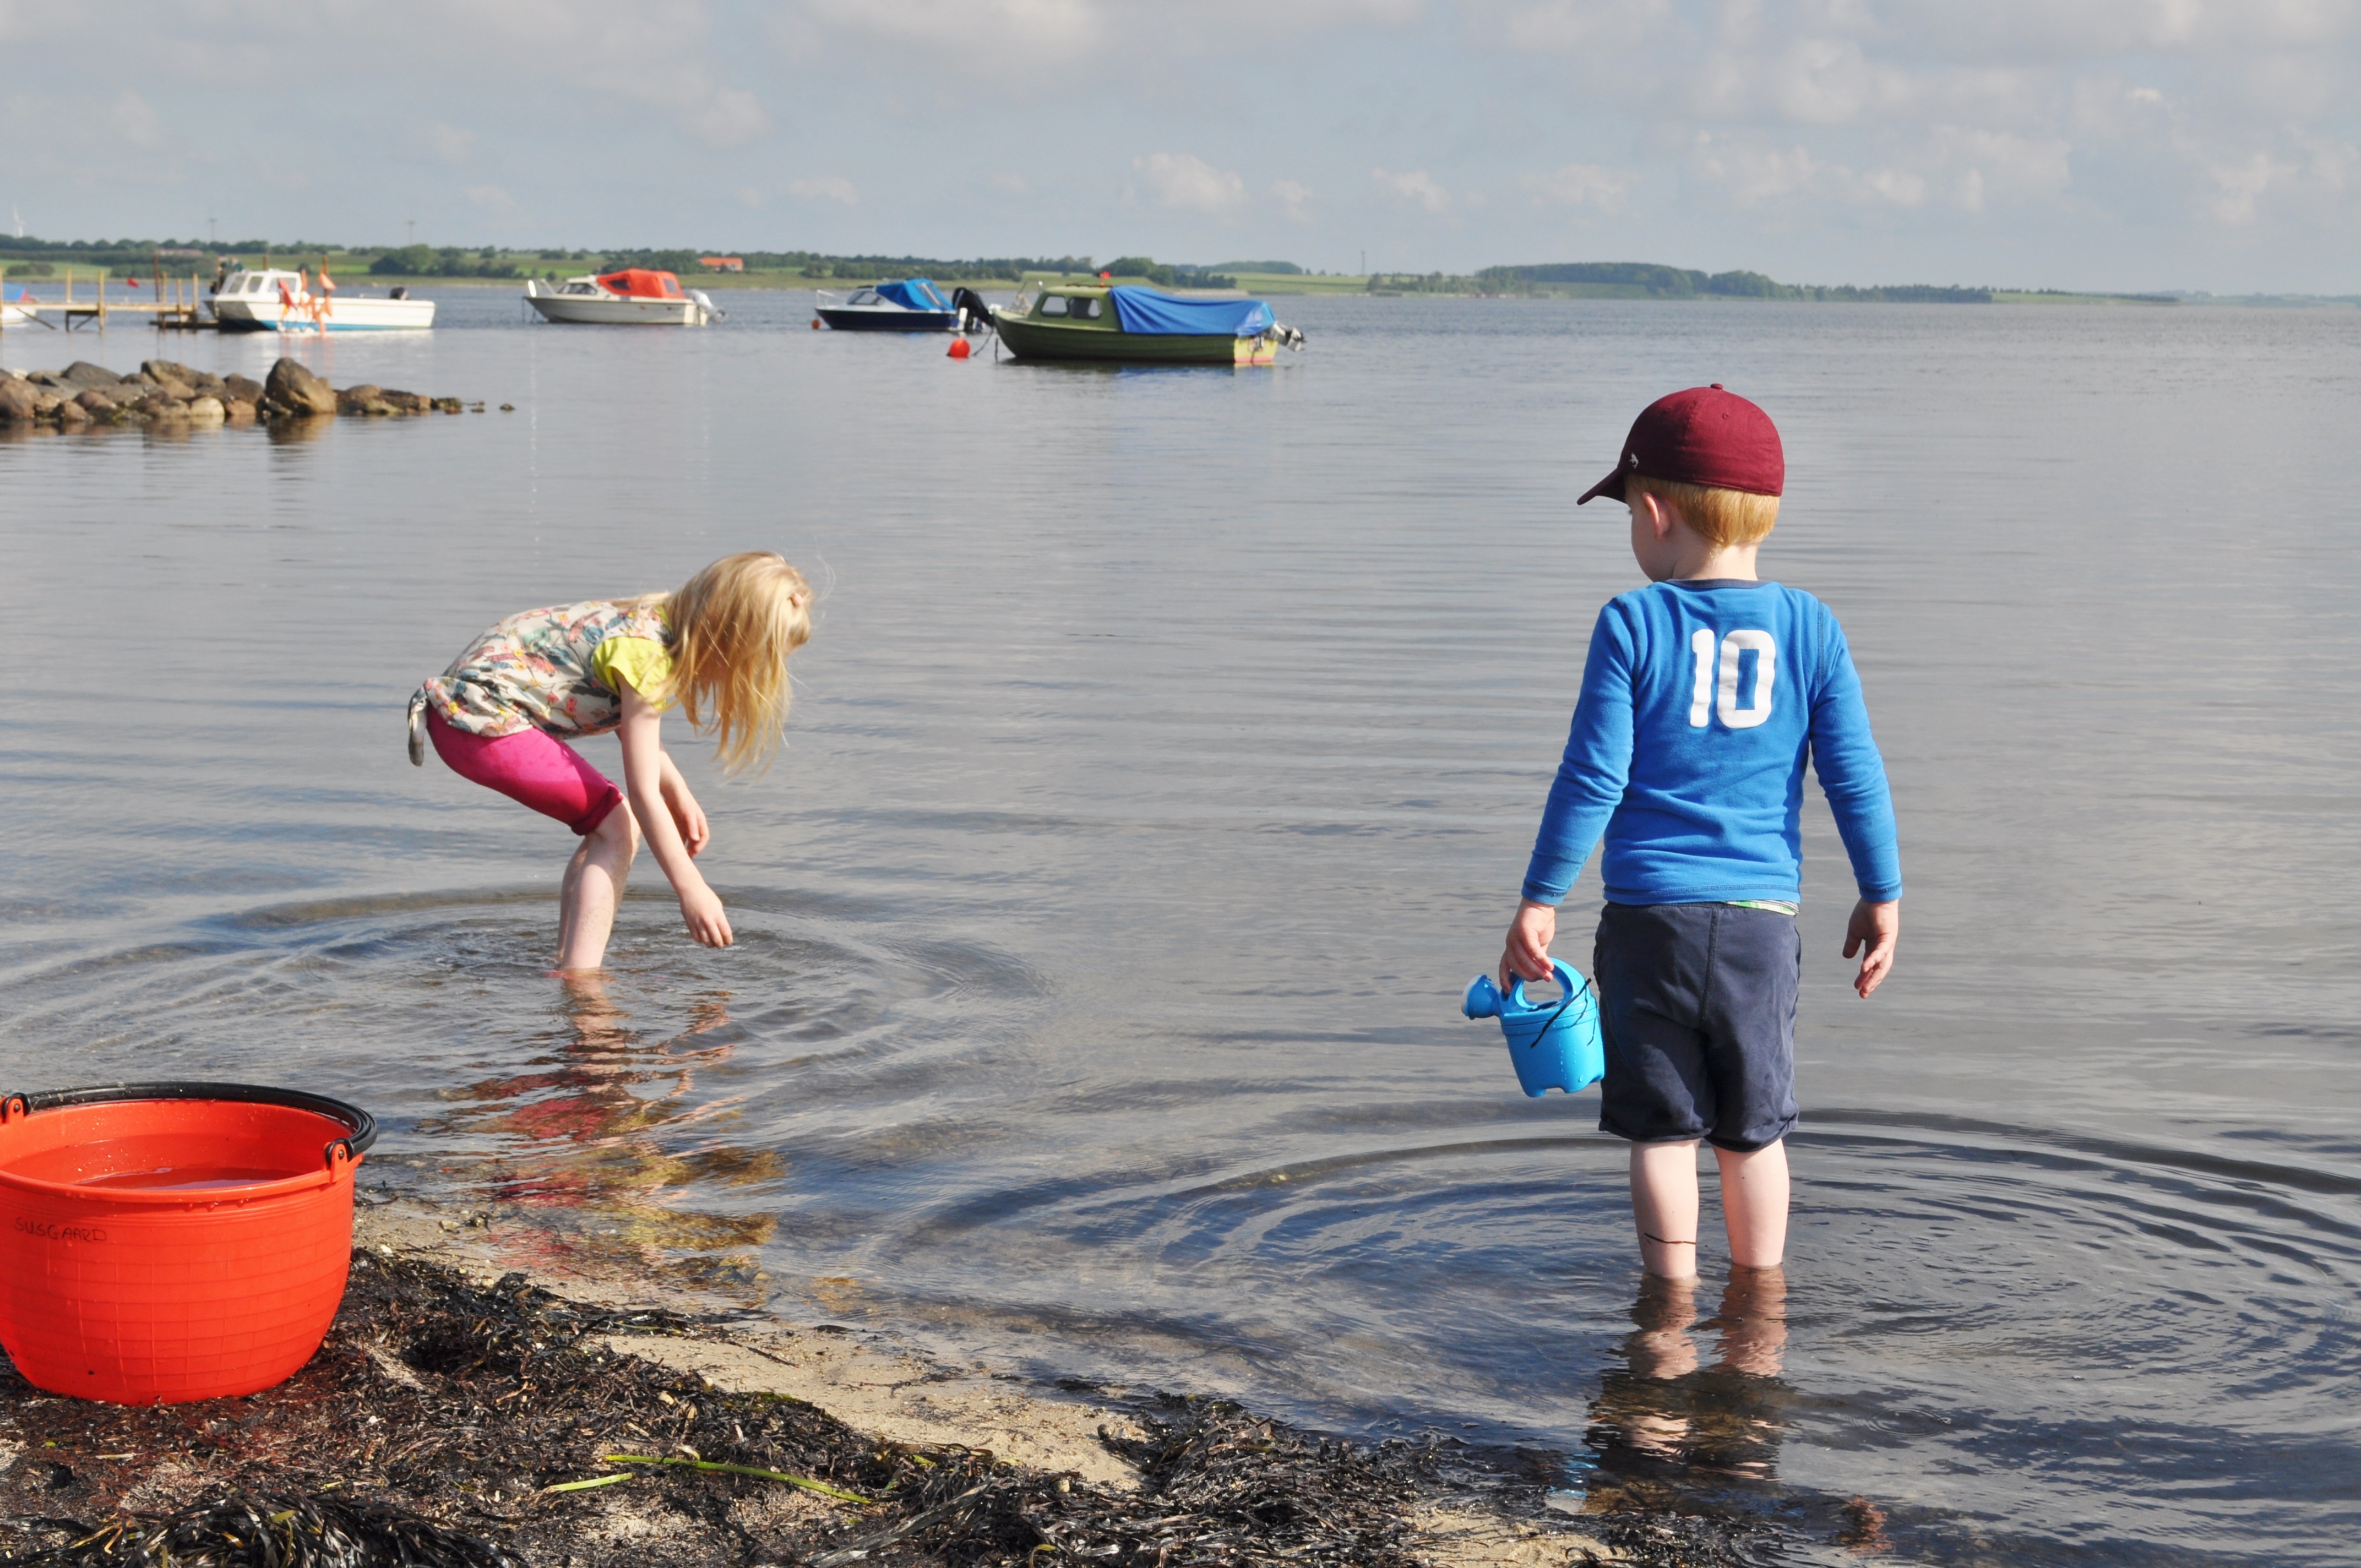
beach, landscape, sea, coast, water, people, shore, vacation, season, body of water, children, boating, crabs, prisoners, crab boats